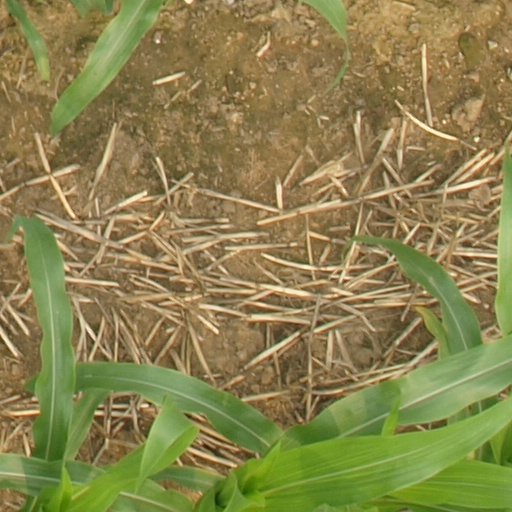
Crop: maize; corn